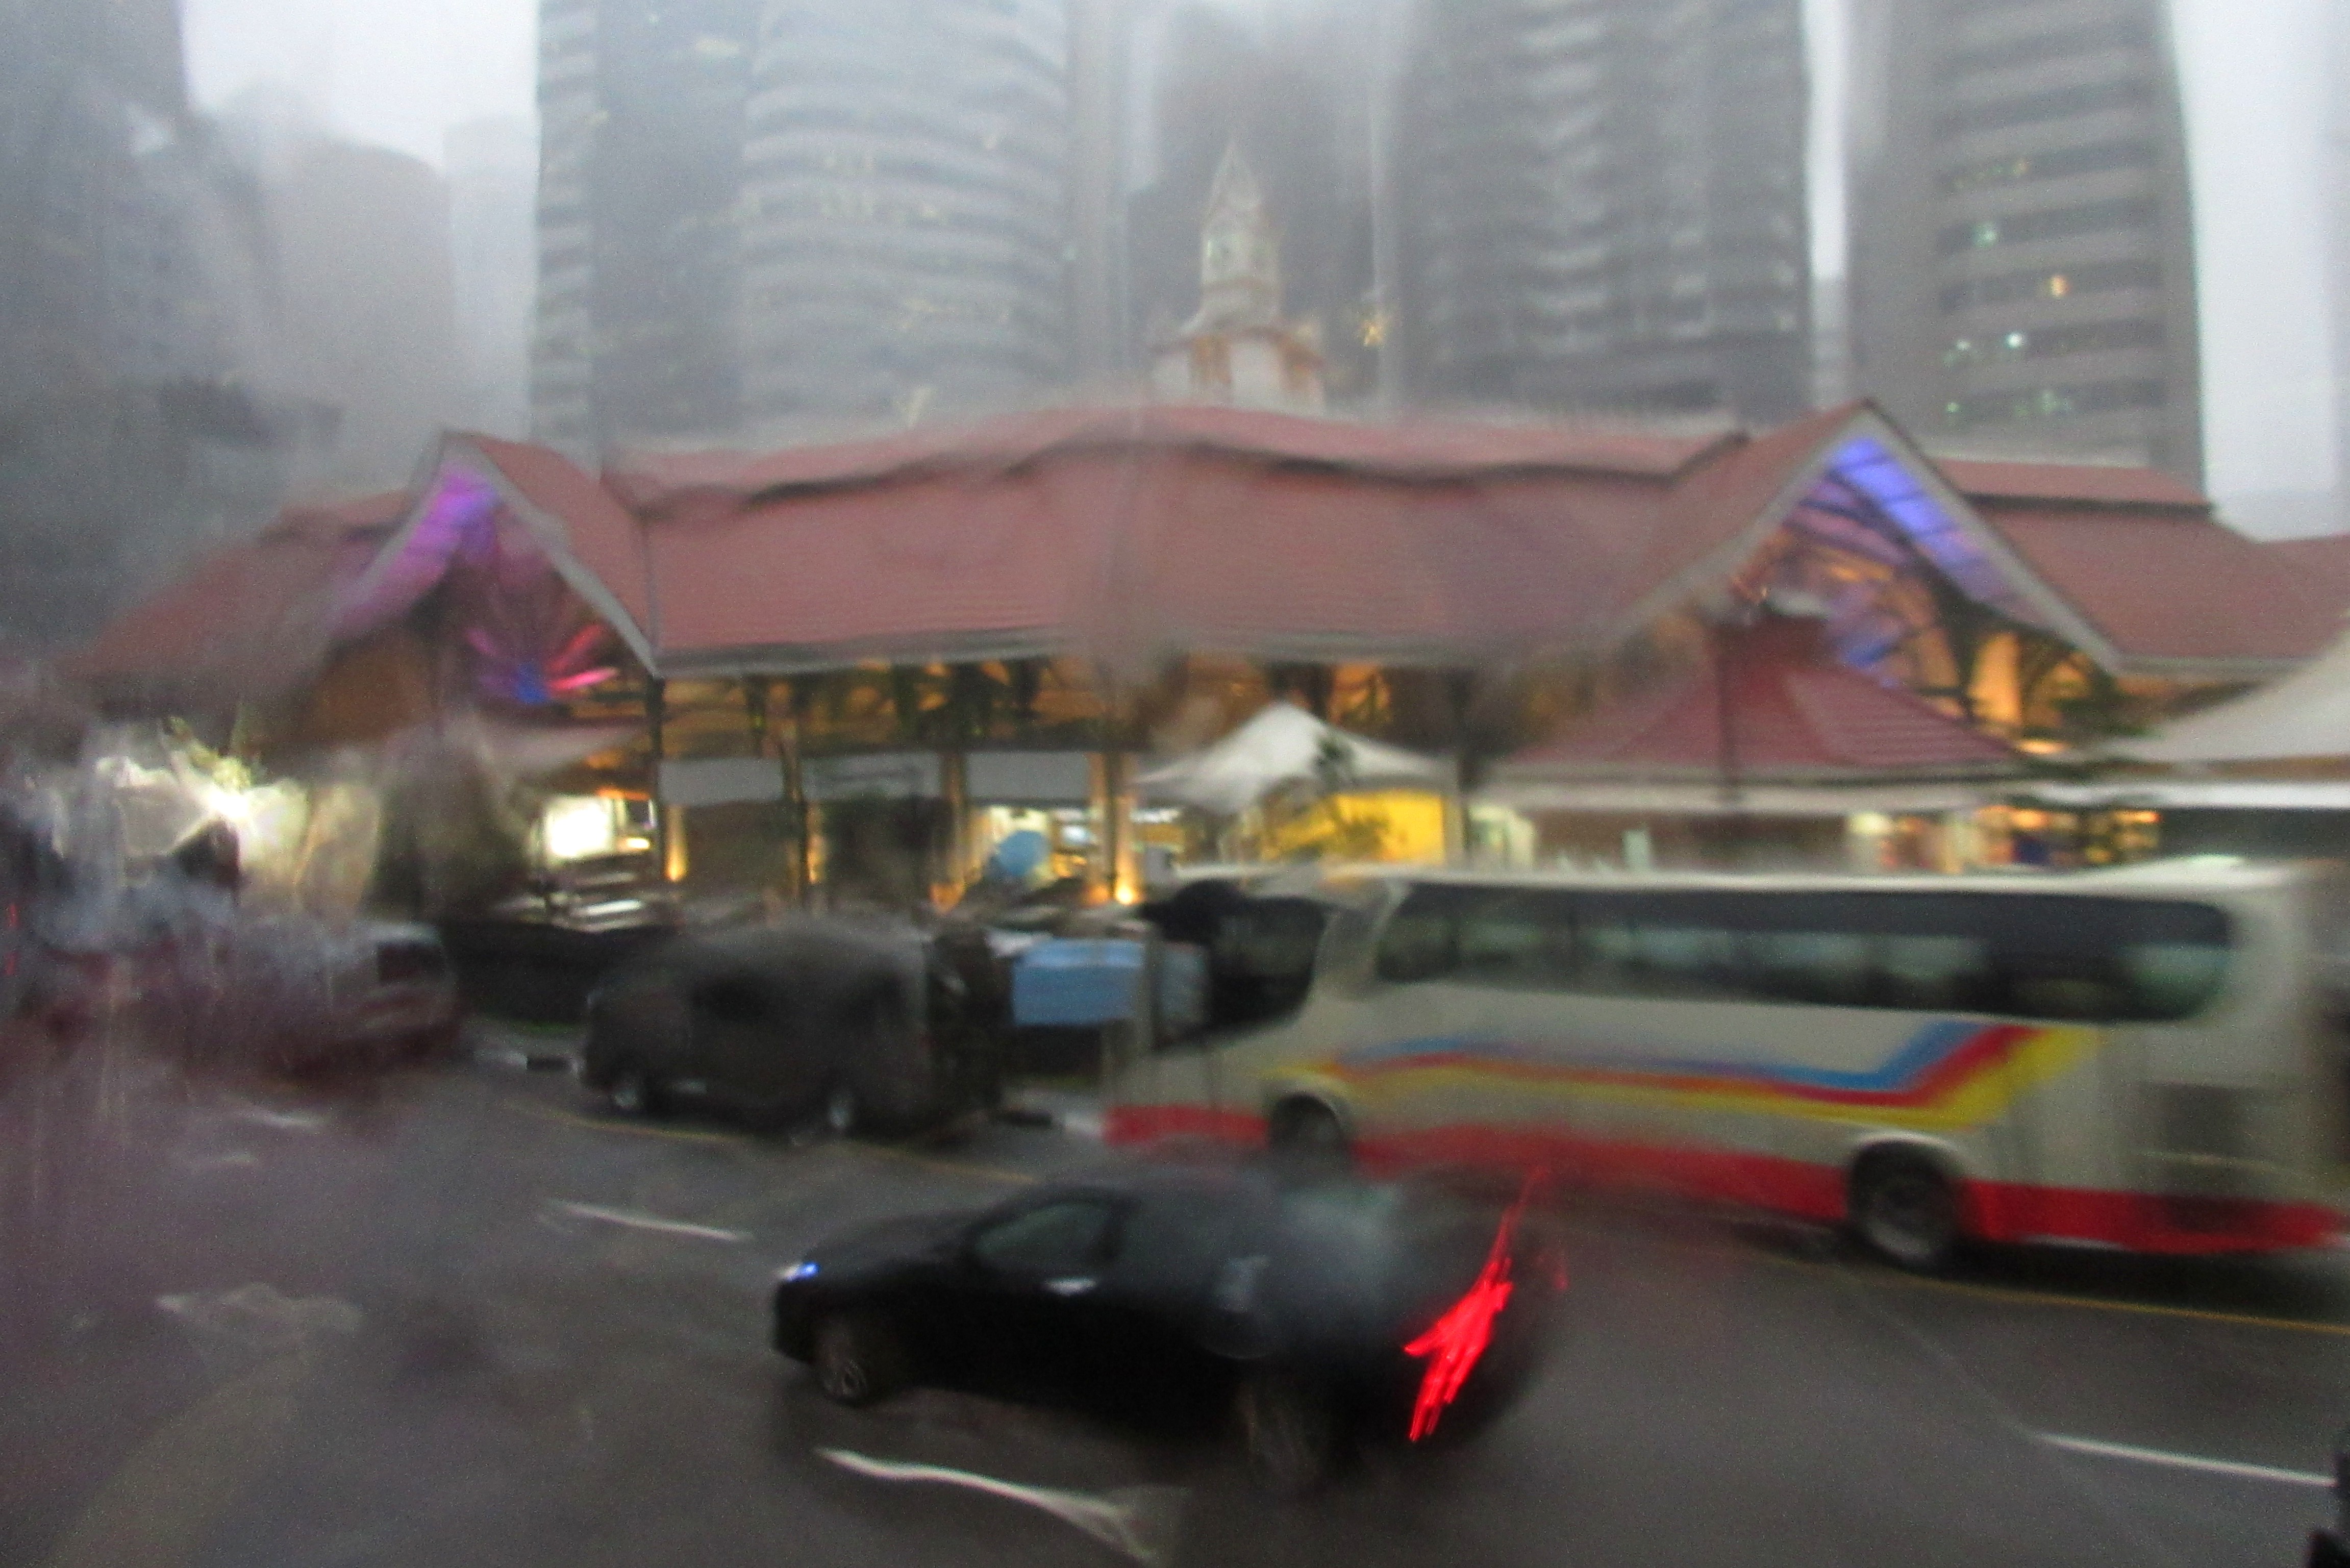
raining, rain, street, car, bus, singapore, mode of transport, motor vehicle, transport, vehicle, traffic, road, lane, metropolitan area, thoroughfare, automotive exterior, model car, intersection, asphalt